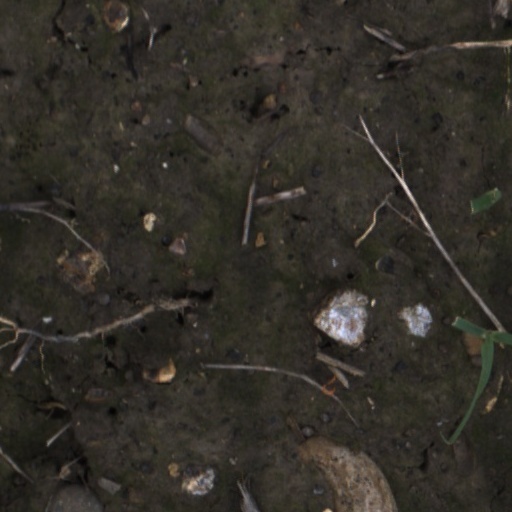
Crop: wheat